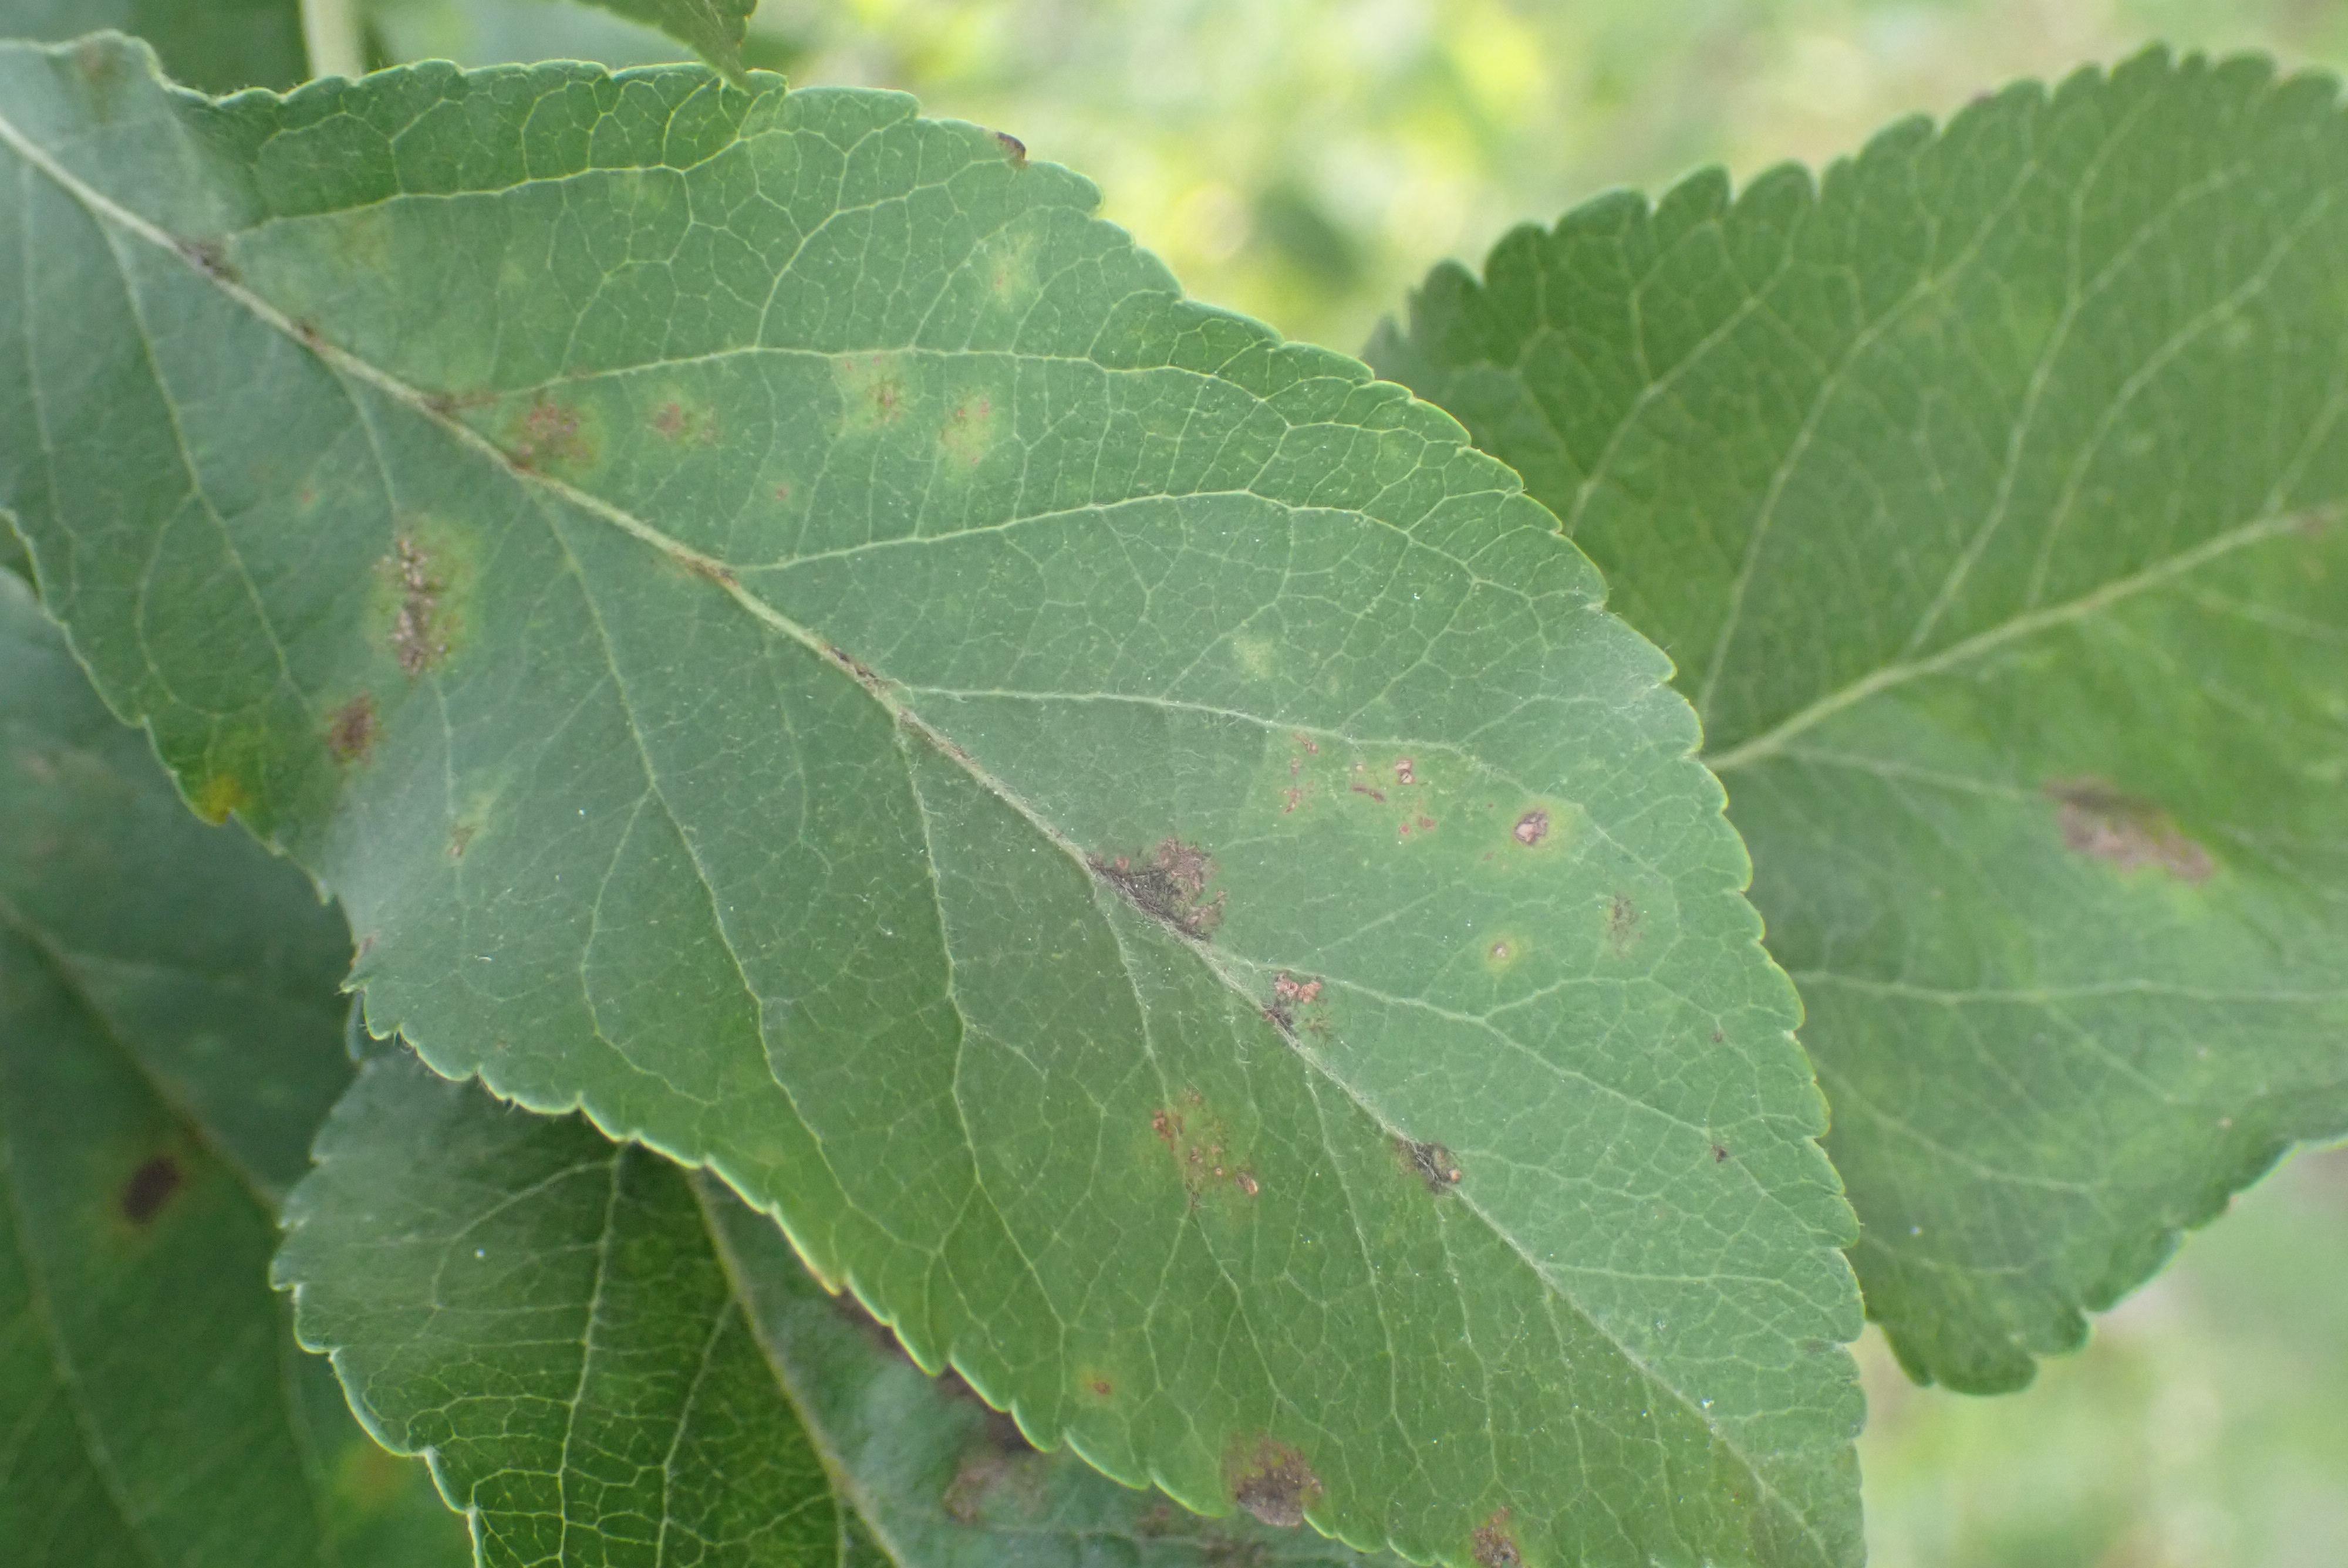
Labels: scab